H. James Shea Jr.

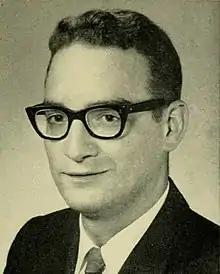
Portrait of Shea,

Herman James "Jim" Shea Jr. (December 10, 1939 – May 9, 1970) was an American politician from the state of Massachusetts. A resident of Newton for most of his life, he graduated from Tufts University and, after dropping out of the University of Virginia School of Law, found employment as a civil engineer, real estate broker, and university instructor. A progressive member of the Democratic Party, he served on the Newton Board of Aldermen as well as in the Massachusetts House of Representatives.